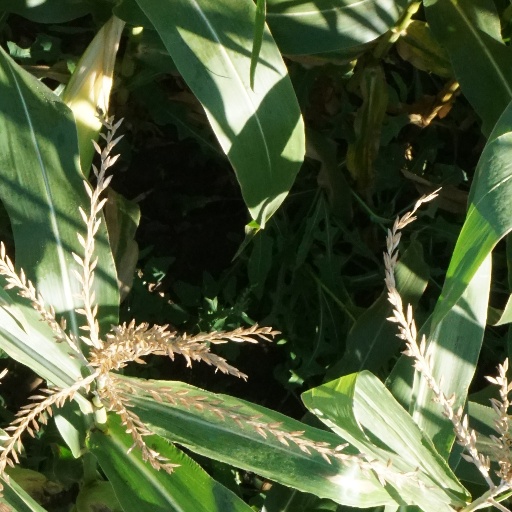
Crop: maize; corn